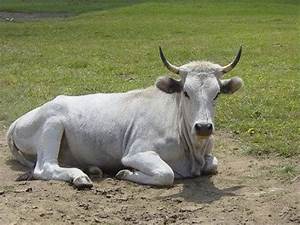
Label: cow